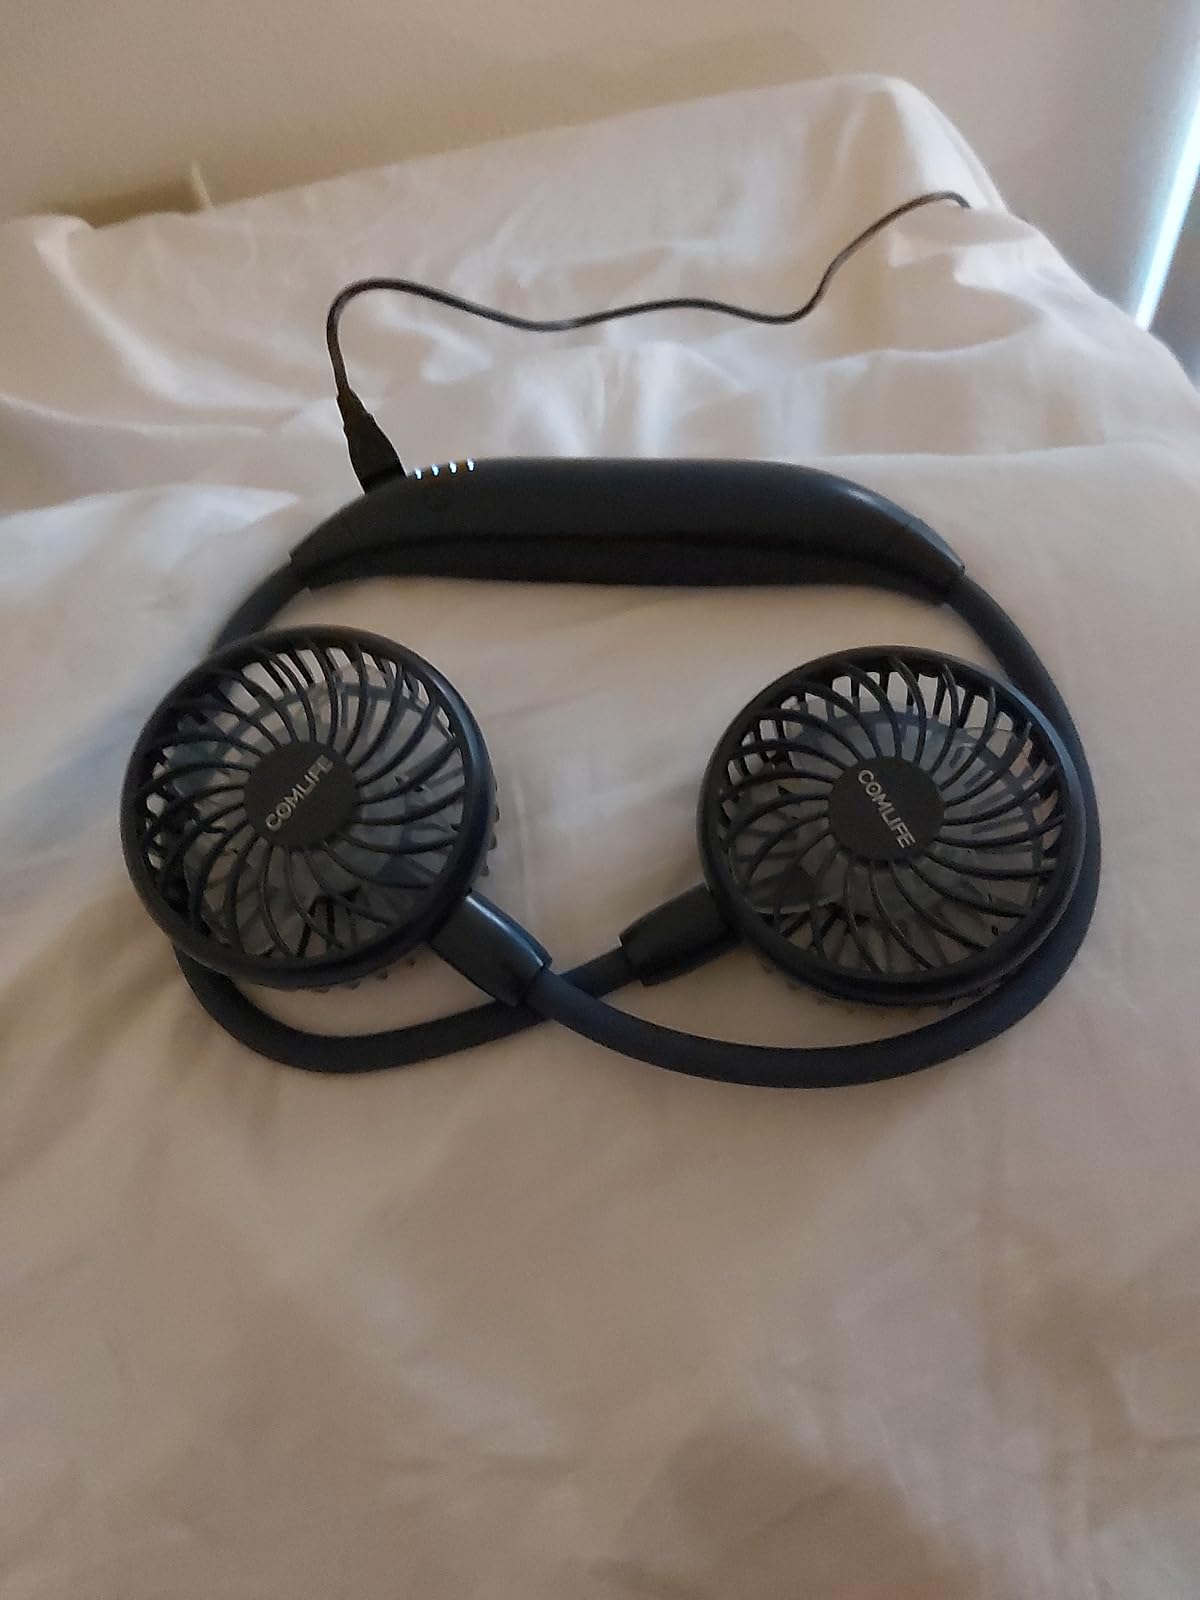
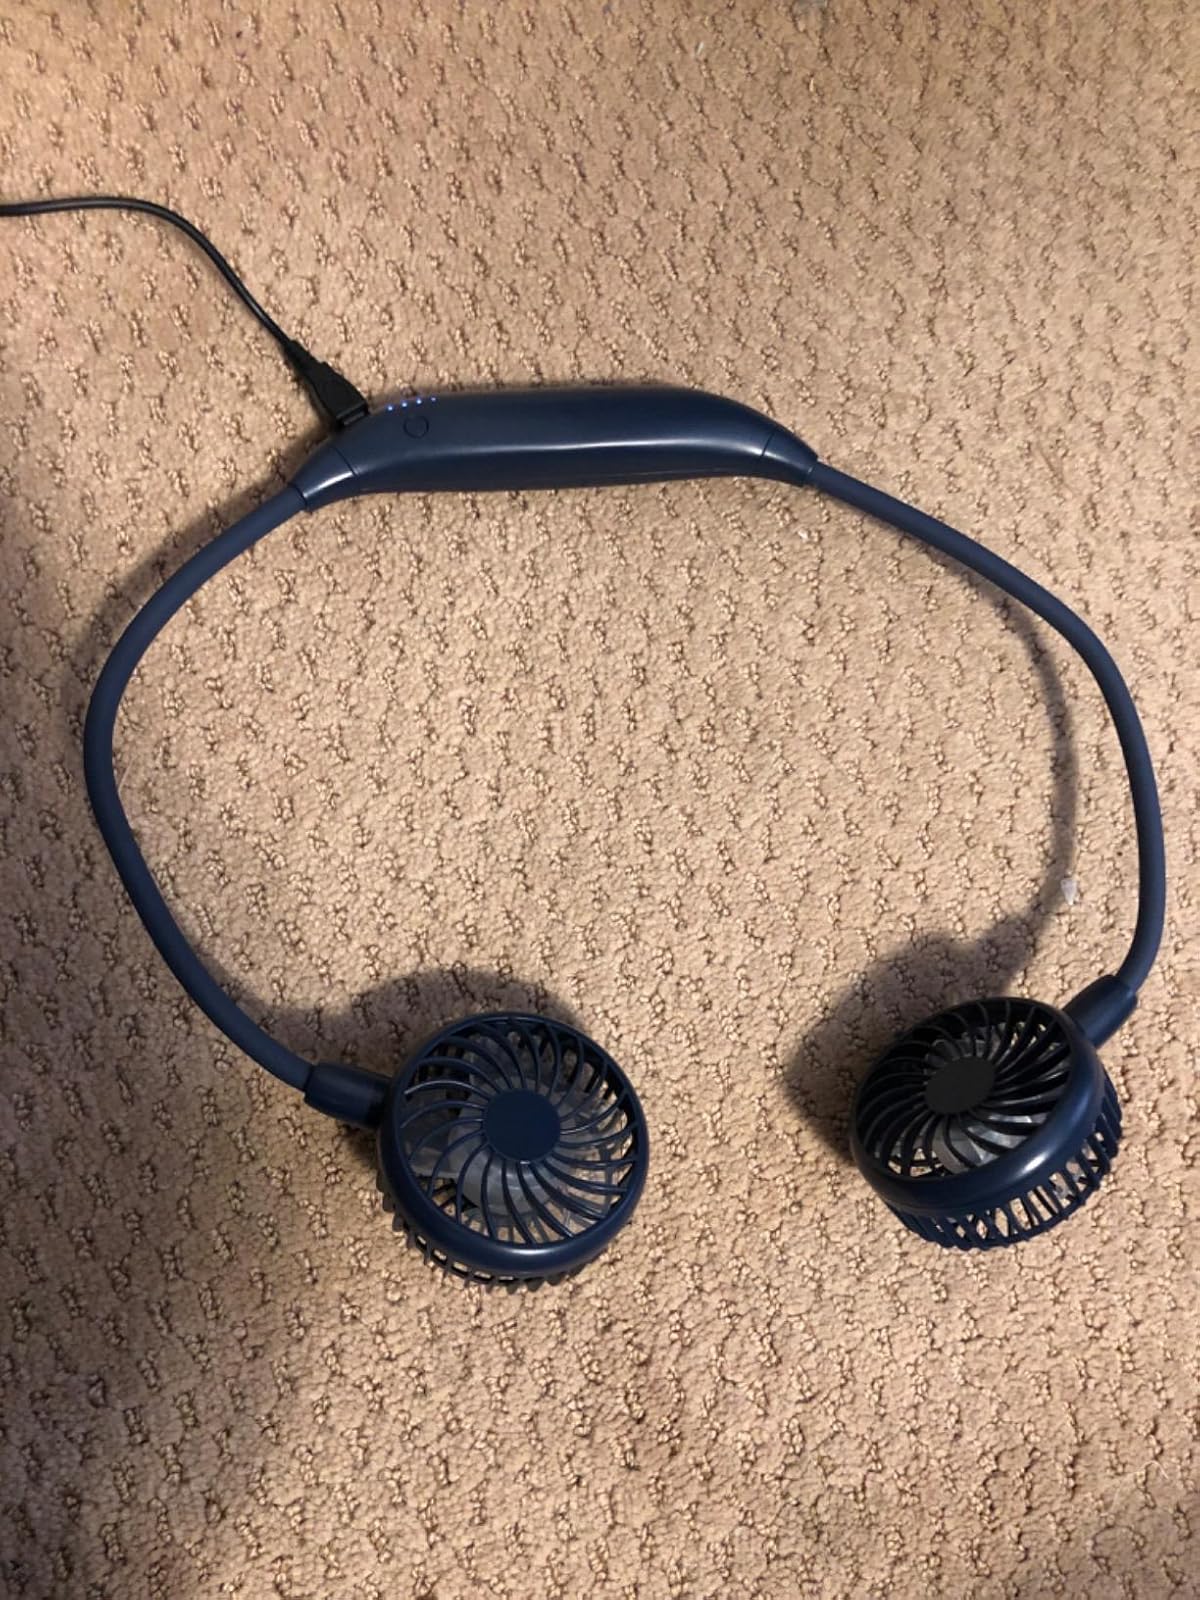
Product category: fan
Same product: yes